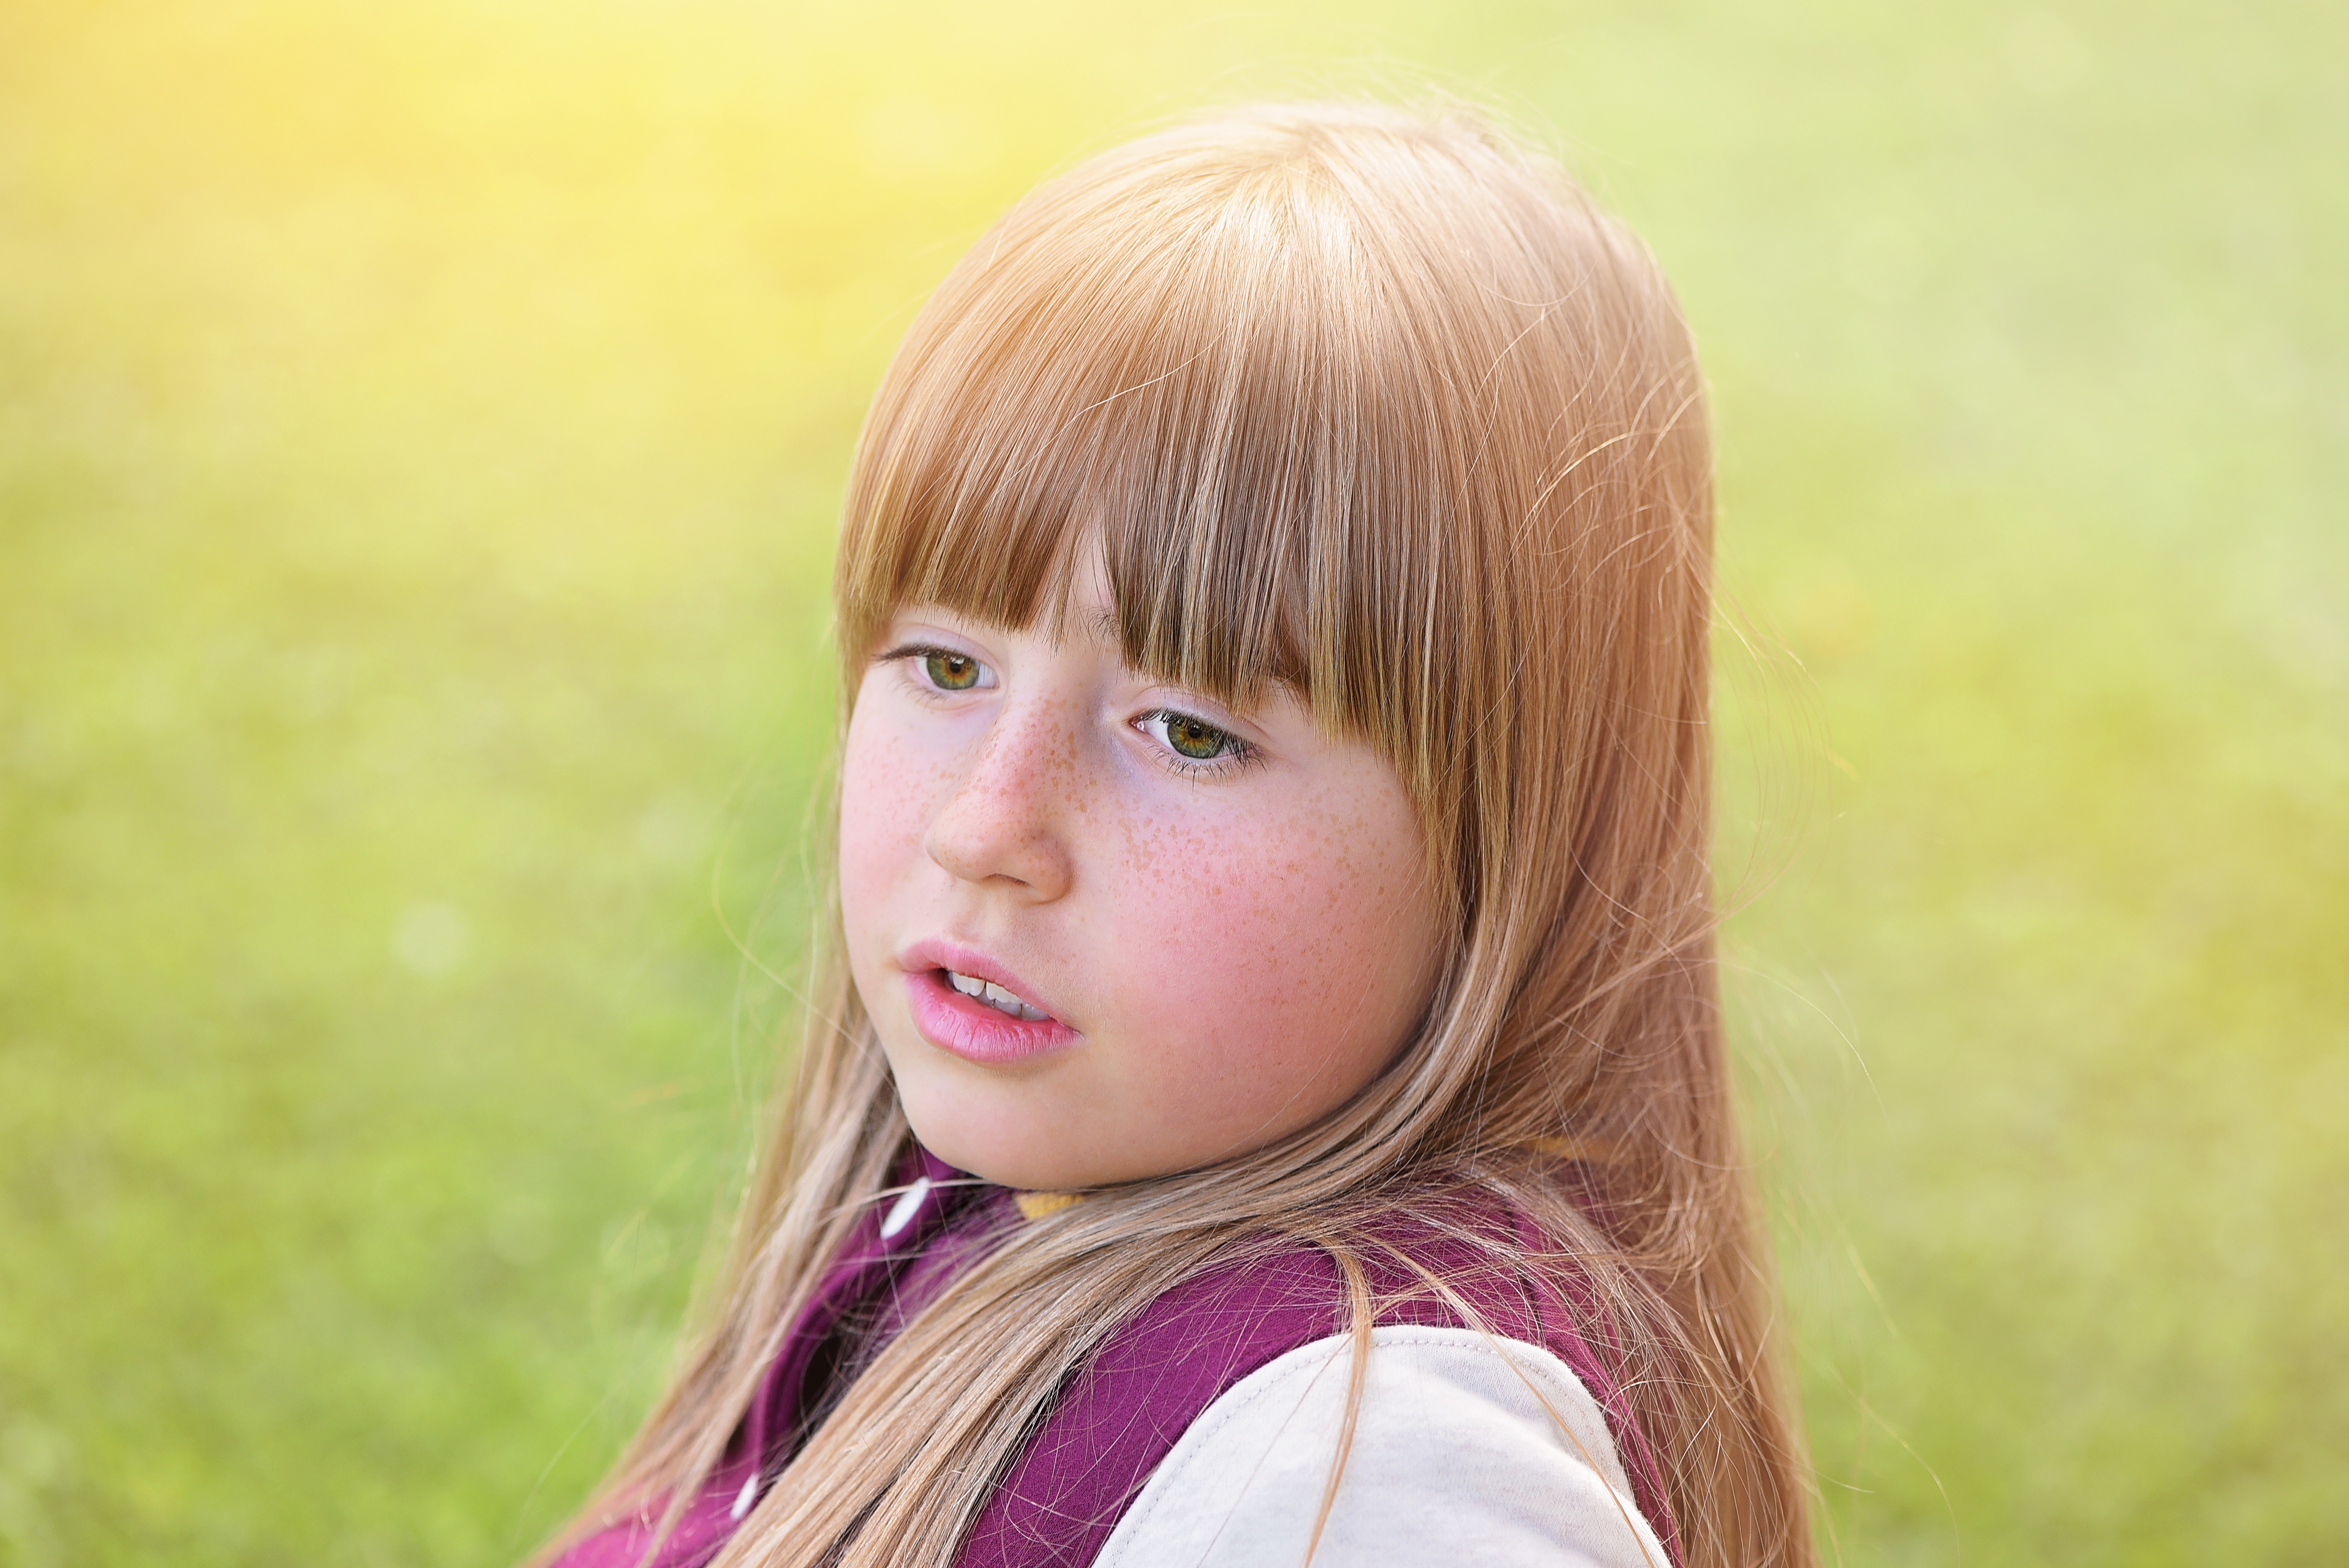
person, girl, hair, photography, portrait, model, child, human, pink, close, facial expression, hairstyle, smile, long hair, close up, face, nose, toddler, eye, head, skin, beauty, blond, organ, brown hair, portrait photography